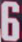
Number: 6